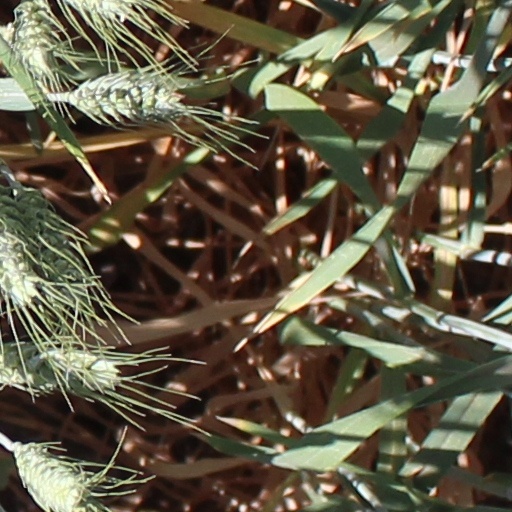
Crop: wheat